History of IBM

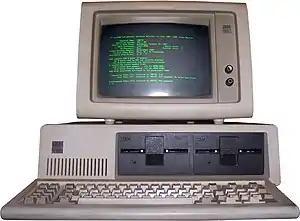
The original IBM PC

IBM wished to avoid the same outcome with the new personal computer industry. The company studied the market for years and, as with UNIVAC, others like Apple Computer entered it first; IBM did not want a product with a rival's logo on corporate customers' desks. The company opened its first Product Center retail store in November 1980, and a team in the Boca Raton, Florida, office built the IBM PC using commercial off-the-shelf components. The new computer debuted on August 12, 1981 from the Entry Systems Division led by Don Estridge. IBM immediately became more of a presence in the consumer marketplace, thanks to the memorable Little Tramp advertising campaign. Though not a spectacular machine by technological standards of the day, the IBM PC brought together all of the most desirable features of a computer into one small machine. It had 128 kilobytes of memory (expandable to 256 kilobytes), one or two floppy disks and an optional color monitor. And it had the prestige of the IBM brand. Although not inexpensive, with a base price of US$1,565 it was affordable for businesses – and many businesses purchased PCs. Reassured by the IBM name, they began buying these microcomputers on their own budgets aimed at numerous applications that corporate computer departments did not, and in many cases could not, accommodate. Typically, these purchases were not by corporate computer departments, as the PC was not seen as a "proper" computer. Purchases were often instigated by middle managers and senior staff who saw the potential – once the revolutionary VisiCalc spreadsheet, the killer app, had been surpassed by a far more powerful and stable product, Lotus 1-2-3.